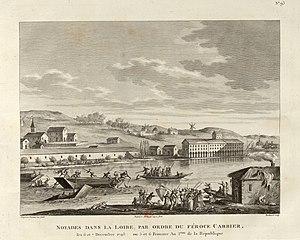
Noyades de Nantes. Tableau nº 93, extrait de la Collection complète des tableaux historiques de la Révolution française.